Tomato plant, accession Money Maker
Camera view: vertical (180 deg); turntable rotation: 180 degrees
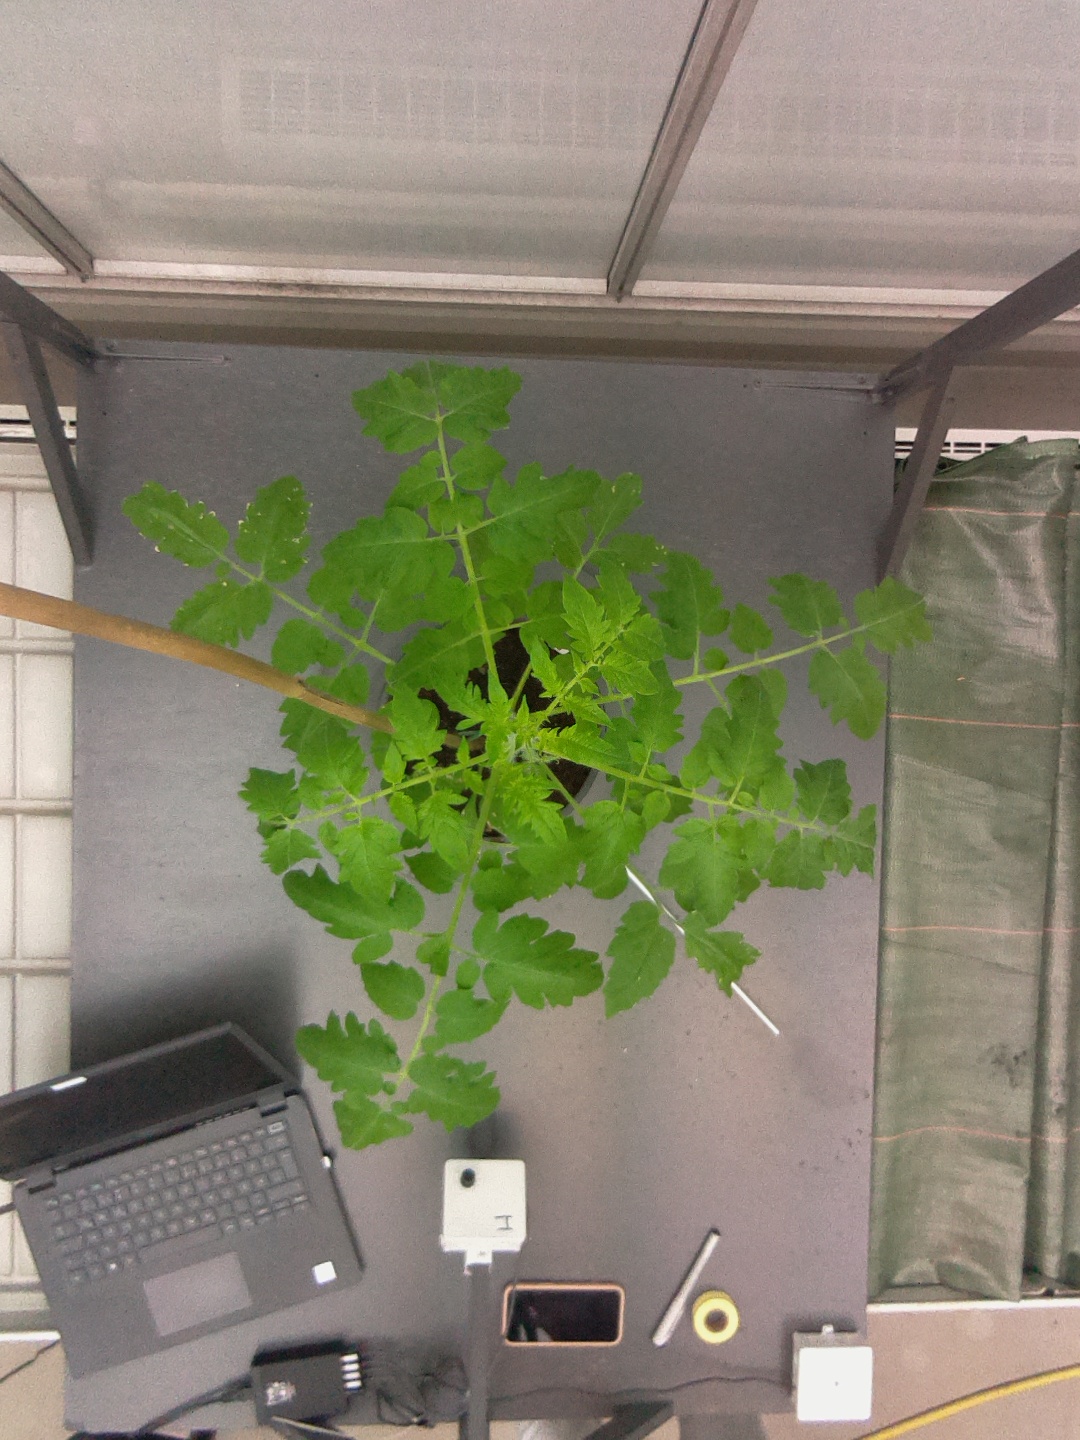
BBCH growth stage 51: First inflorence visible, visible closed flower bud